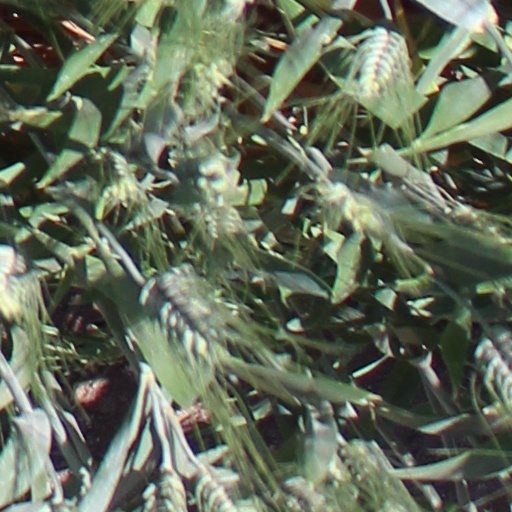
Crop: wheat